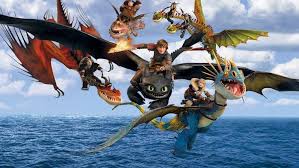
Portrait style: Cartoon Portrait